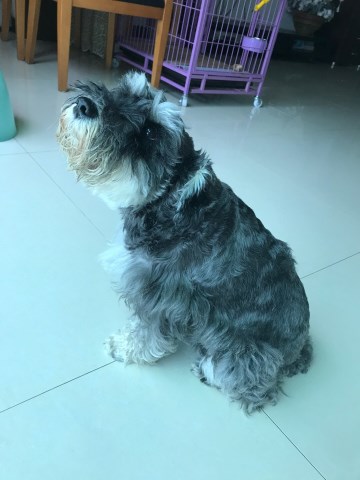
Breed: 2342-n000102-miniature_schnauzer